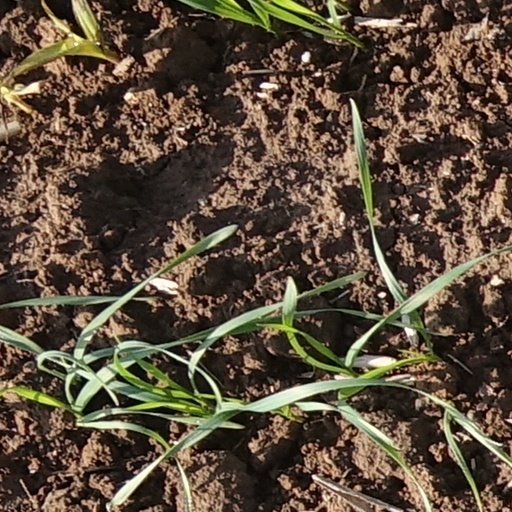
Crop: wheat